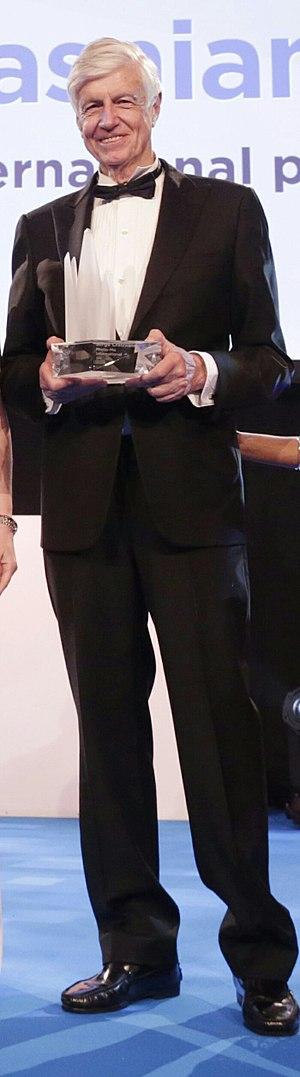
Serge Crasnianski, né le 3 juillet 1942, est un entrepreneur et inventeur français, il a fondé en 1963, le Grenoble base Key Independent System. La société KIS s'est fait connaître avec des machines compactes imprimant des cartes de visite, des bracelets, des reproductions de clés, diffusées dans des milliers de magasins dans le monde entier. Kis fusionne ensuite avec Photo-Me Group, filiale de Photo-Me, basé à Échirolles, devenu au fil du temps un des leaders mondiaux dans la conception, la production et la distribution d'équipements professionnels d'impression photographique instantanée. Serge Crasnianski a déposé plusieurs centaines de brevets dans des domaines très divers et a fondé l'Institut de Recherche Fondamentale en Technologies Solaires. Il est classé 453ᵉ au rang mondial des fortunes ; il possède 22,7 % du leader mondial des photos d'identité et des tirages numériques.